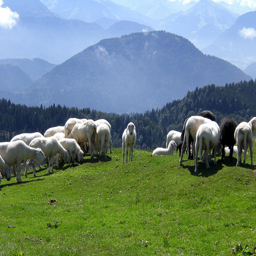
Freshly shorn sheep eat grass in a mountain pasture
Sheep graze in a field with mountains in the background.
A herd of sheep grazing on grass in a pasture.
Sheep are grazing in a pasture on the side of a mountain.
A herd of sheep in grassy area with trees in the background.